Easter Monday

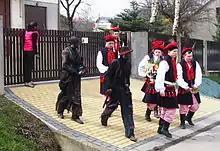
Easter Monday in Poland

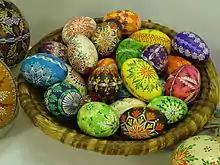
Easter eggs from the Czech Republic

"Śmigus-dyngus" (or "lany poniedziałek", Polish for "Wet Monday") is the name for Easter Monday in Poland and the diaspora. In the Czech Republic, it is called "velikonoční pondělí", in Slovakia "veľkonočný pondelok" and in Hungary "Vízbevető". All these Catholic countries (and some others) practice the unique ancient custom on this day. Traditionally, boys and men pour a bucket of water or perfume on girls and women or spank their buttocks and legs with long thin twigs (pussy willow) or switches made from willow, birch or decorated tree branches. A legend says that it keeps women healthy, beautiful, and fertile during the whole next year.